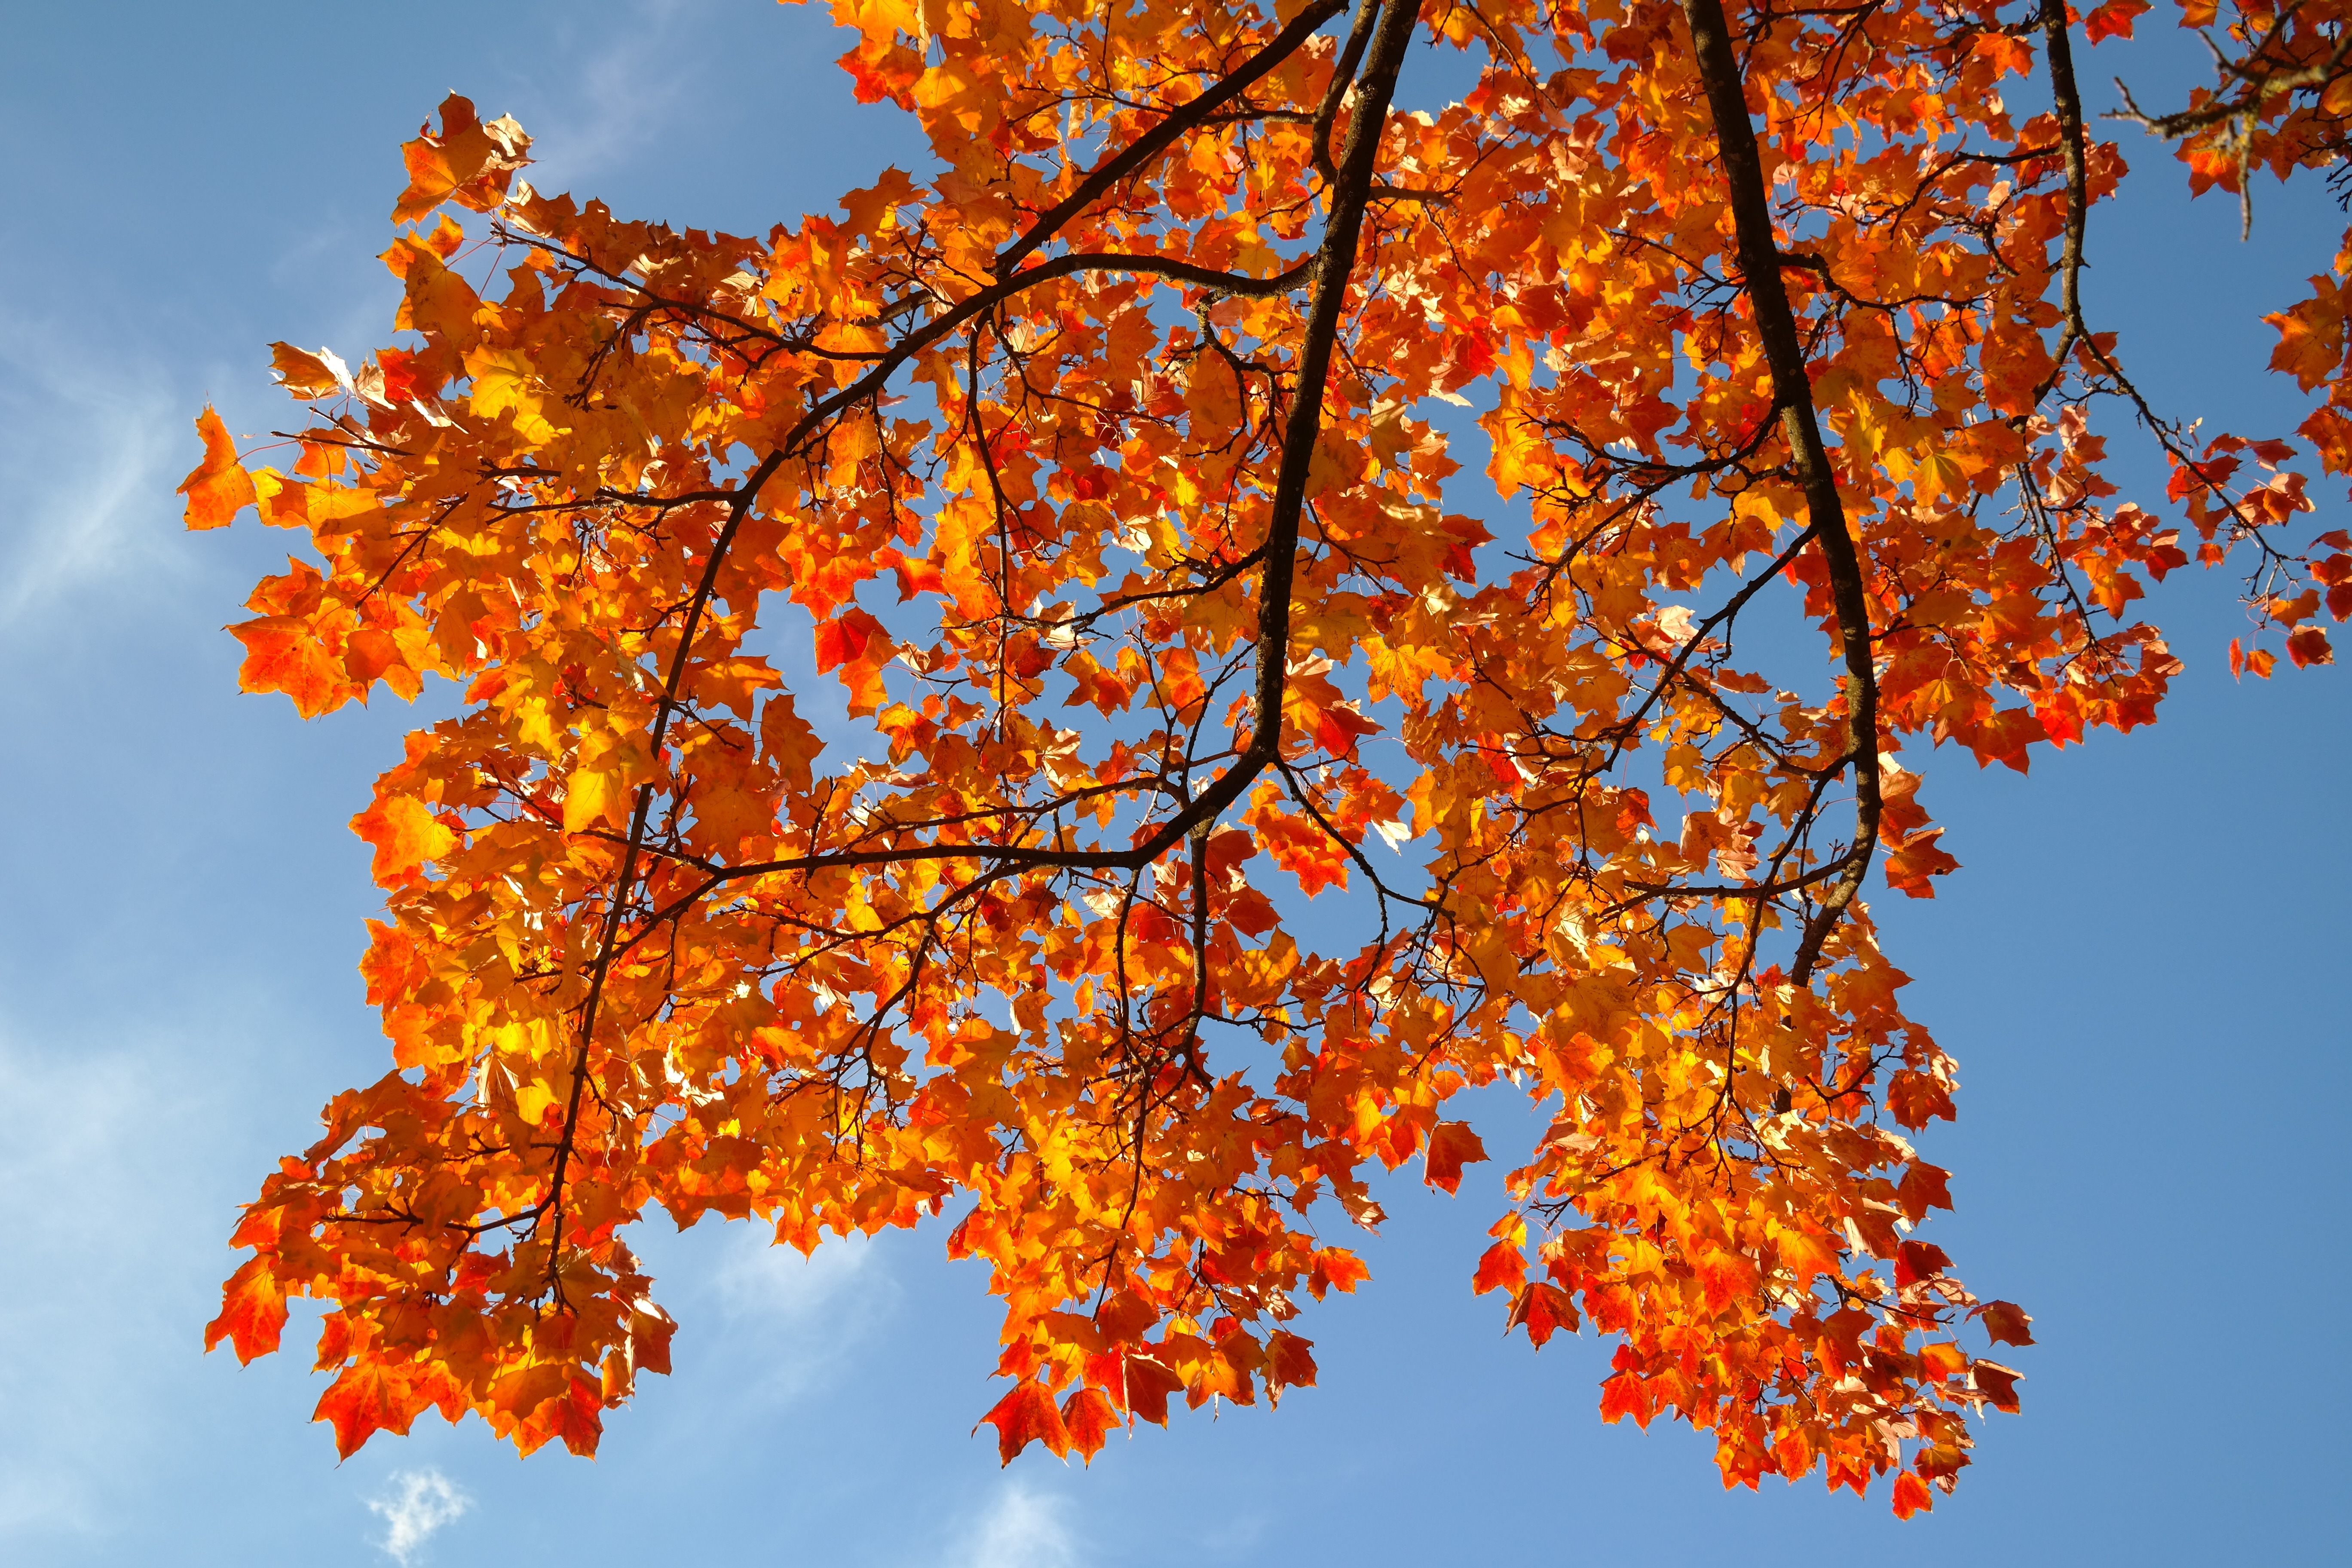
tree, nature, branch, plant, sky, sunlight, leaf, foliage, orange, red, autumn, yellow, season, maple, maple tree, maple leaf, deciduous tree, leaves, gold, deciduous, october, maple leaves, time of year, fall color, fall foliage, fall leaves, autumn colours, acer, golden yellow, gelbrot, flowering plant, red orange, yellow red, yellow orange, orange red, needle leaf maple, norway maple, acer platanoides, woody plant, land plant